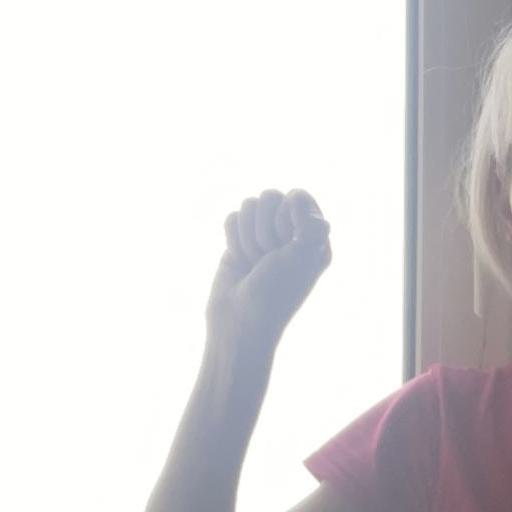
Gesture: fist